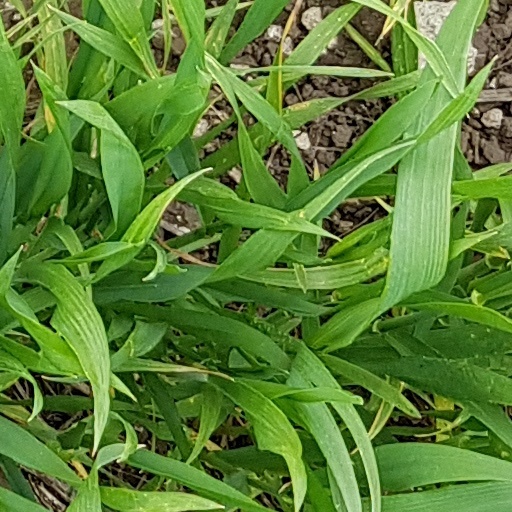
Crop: wheat